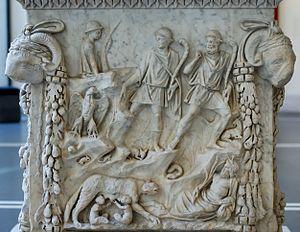
Autel de Mars et Venus, panneau avec représentation de la lupercale